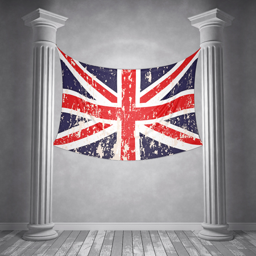
room with columns and hanging on the wall of the flag .